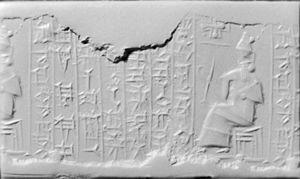
La civilisation babylonienne s'épanouit en Mésopotamie du Sud du début du IIᵉ millénaire av. J.‑C. jusqu'au début de notre ère. Elle prit corps à partir de l'héritage des civilisations du Sud mésopotamien plus anciennes dont elle est historiquement la prolongation. Elle prend corps avec l'affirmation politique de Babylone, État qui fut à partir du XVIIIᵉ siècle av. J.-C. l'entité politique dominant le Sud mésopotamien, et ce pendant plus d'un millénaire.
Kadashman-Enlil Iᵉʳ a été un roi de la dynastie kassite de Babylone de 1374 à 1360 av. J.-C. Il est connu comme contemporain d'Aménophis III d'Égypte, à qui il a écrit une lettre préservée à Amarna, dans laquelle il rappelle qu'une princesse babylonienne a épousé le roi d'Égypte, qui en demande une deuxième alors que lui-même refuse de donner une princesse égyptienne en mariage à son homologue babylonien comme le voudrait le principe de réciprocité. En Babylonie même, Kadashman-Enlil est connu par des inscriptions de fondation commémorant des reconstructions de temples à Nippur et Larsa.
L'histoire de la Mésopotamie débute avec le développement des communautés sédentaires dans le nord de la Mésopotamie au début du Néolithique, et s'achève dans l'Antiquité tardive. Elle est reconstituée grâce à l'analyse des fouilles archéologiques des sites de cette région, et à partir du IVᵉ millénaire av. J.‑C. par des textes écrits essentiellement sur des tablettes d'argile, la Mésopotamie étant l'une des premières civilisations à inventer l'écriture, avec l’Égypte antique.